Pathfinder Technology Demonstrator

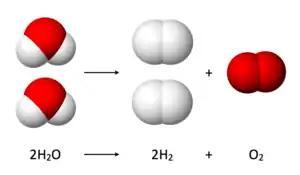
Diagram showing the overall chemical equation.

HYDROS is a hybrid chemical/electrical technology to provide propulsion using water. It uses an electrolysis cell to split water propellant into gaseous hydrogen and oxygen that are stored under pressure in separate tanks. The system then burns the hydrogen and oxygen mix in a simple thruster nozzle to provide up to 1 Newton and a specific impulse of 258 seconds. This propulsion system is being developed by Tethers Unlimited, Inc.